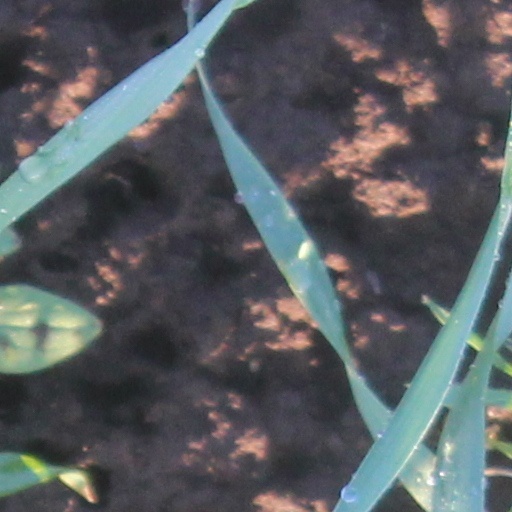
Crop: wheat